2008 Seattle Seahawks season

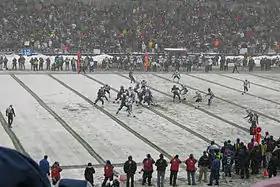
Seahawks vs. Jets, December 21, 2008

After snapping a six-game losing streak the previous week, the Seahawks went home for a Week 16 interconference duel with the New York Jets, in what would be Mike Holmgren's last home game as the franchise's head coach.